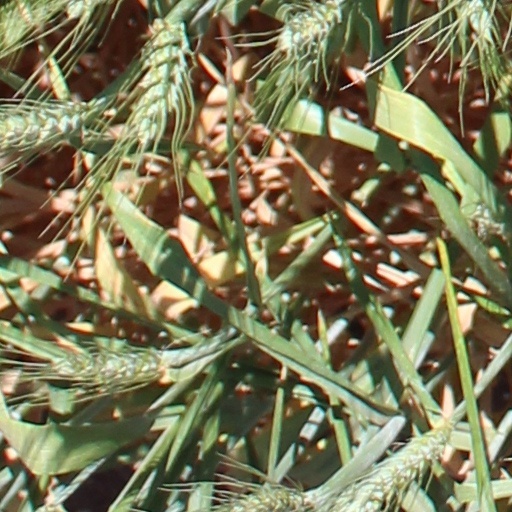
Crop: wheat